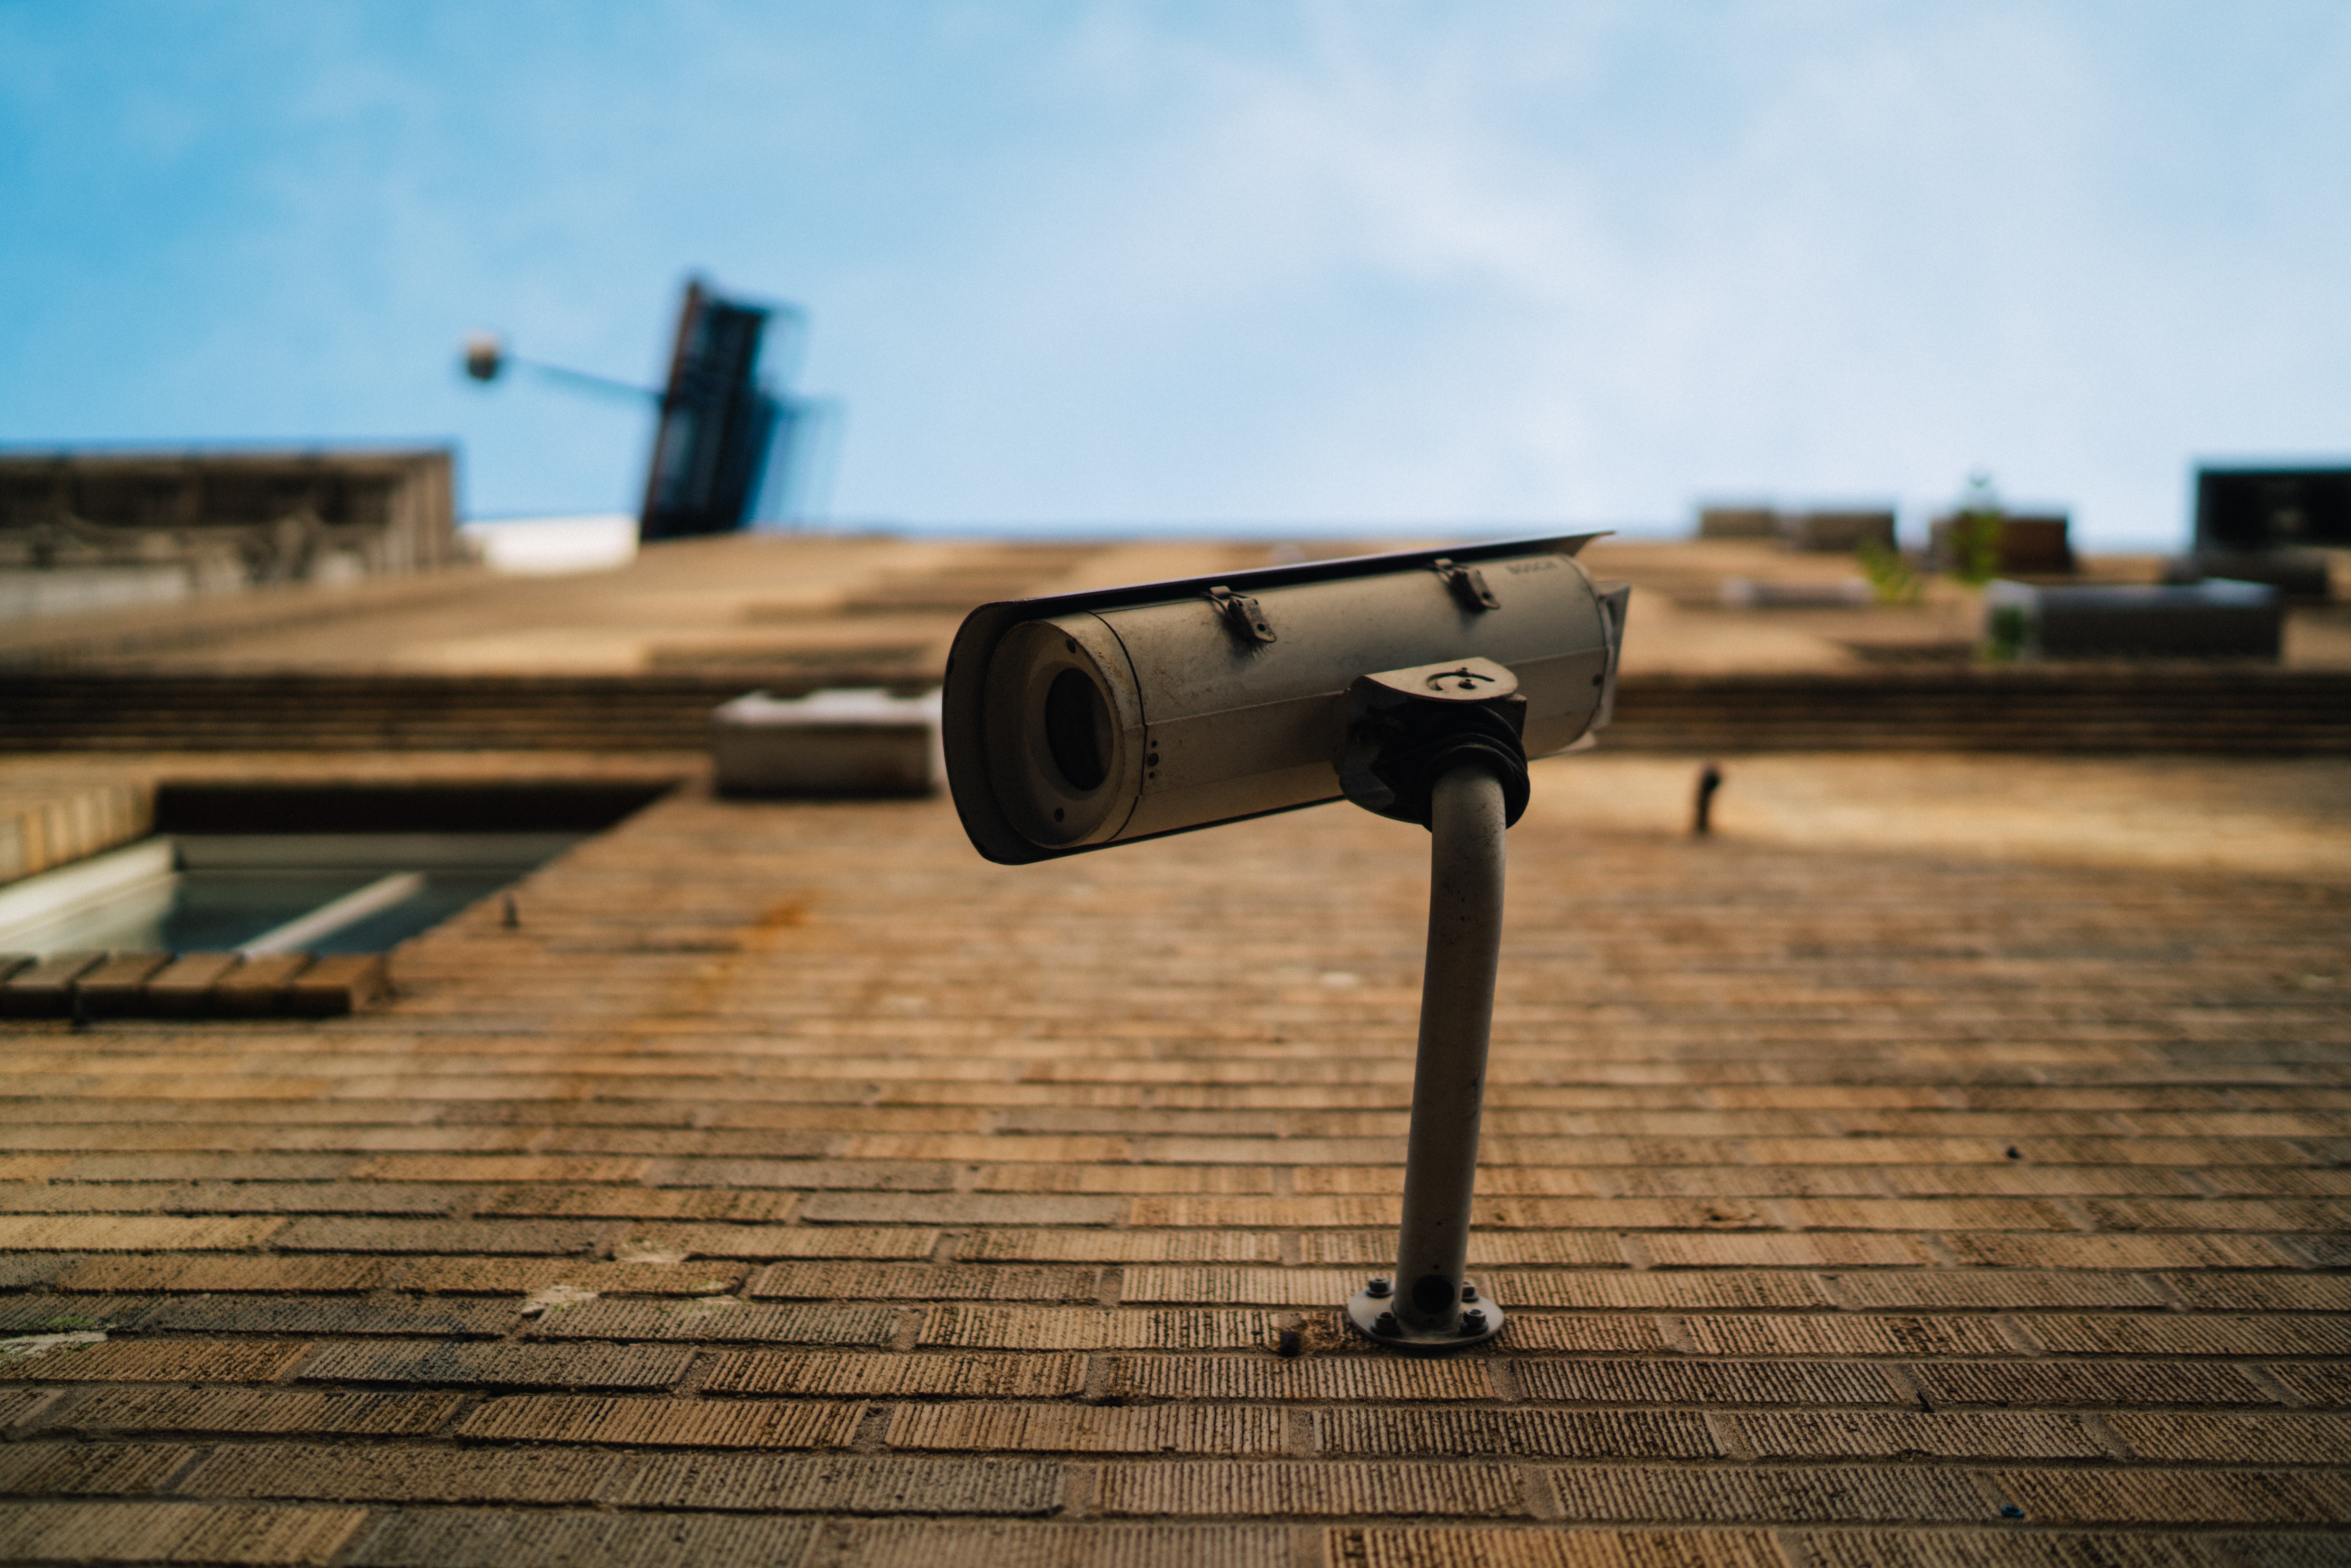
blur, wood, technology, camera, window, building, steel, focus, cctv, blurry, security camera, shape, surveillance camera, low angle photography